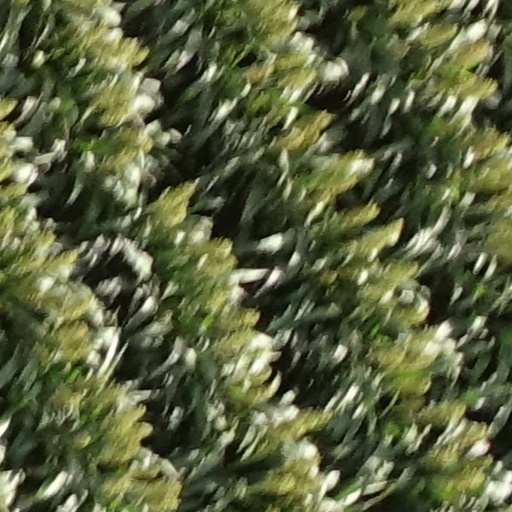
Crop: sorghum